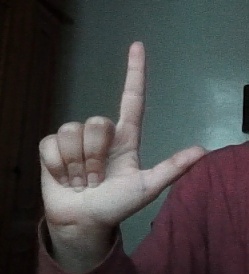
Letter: laam